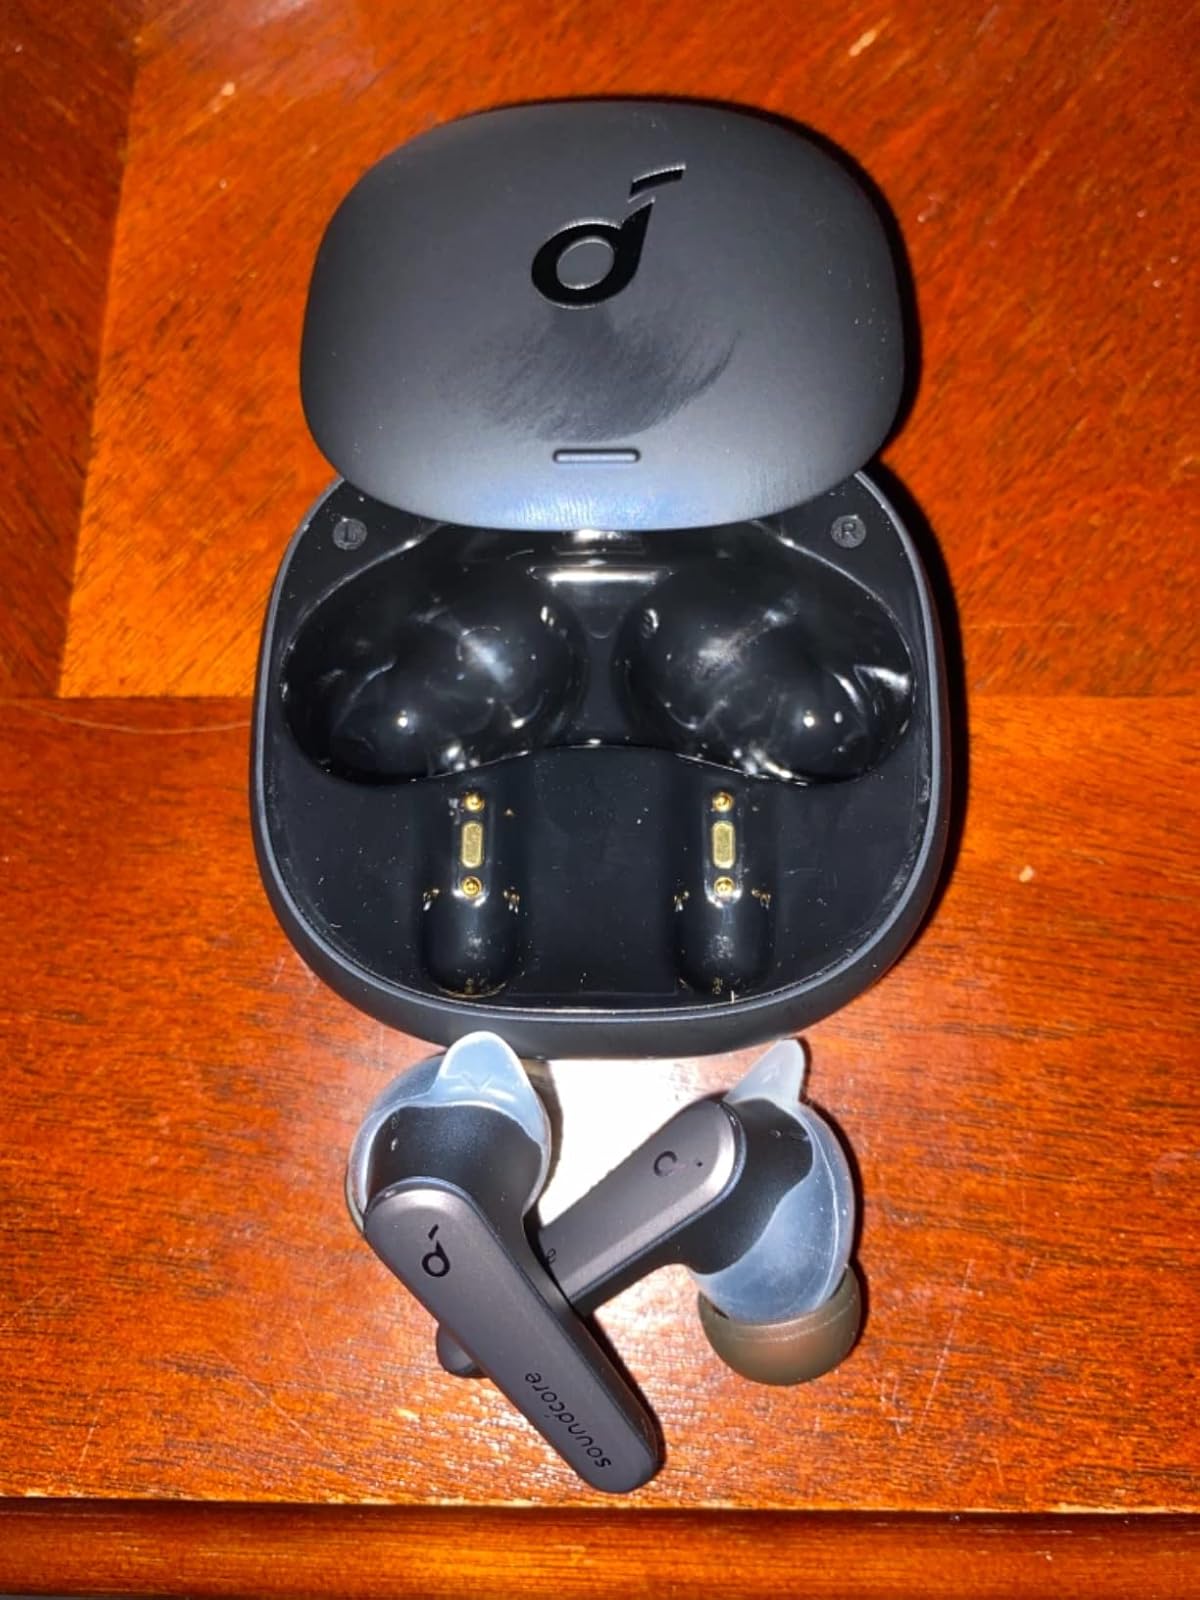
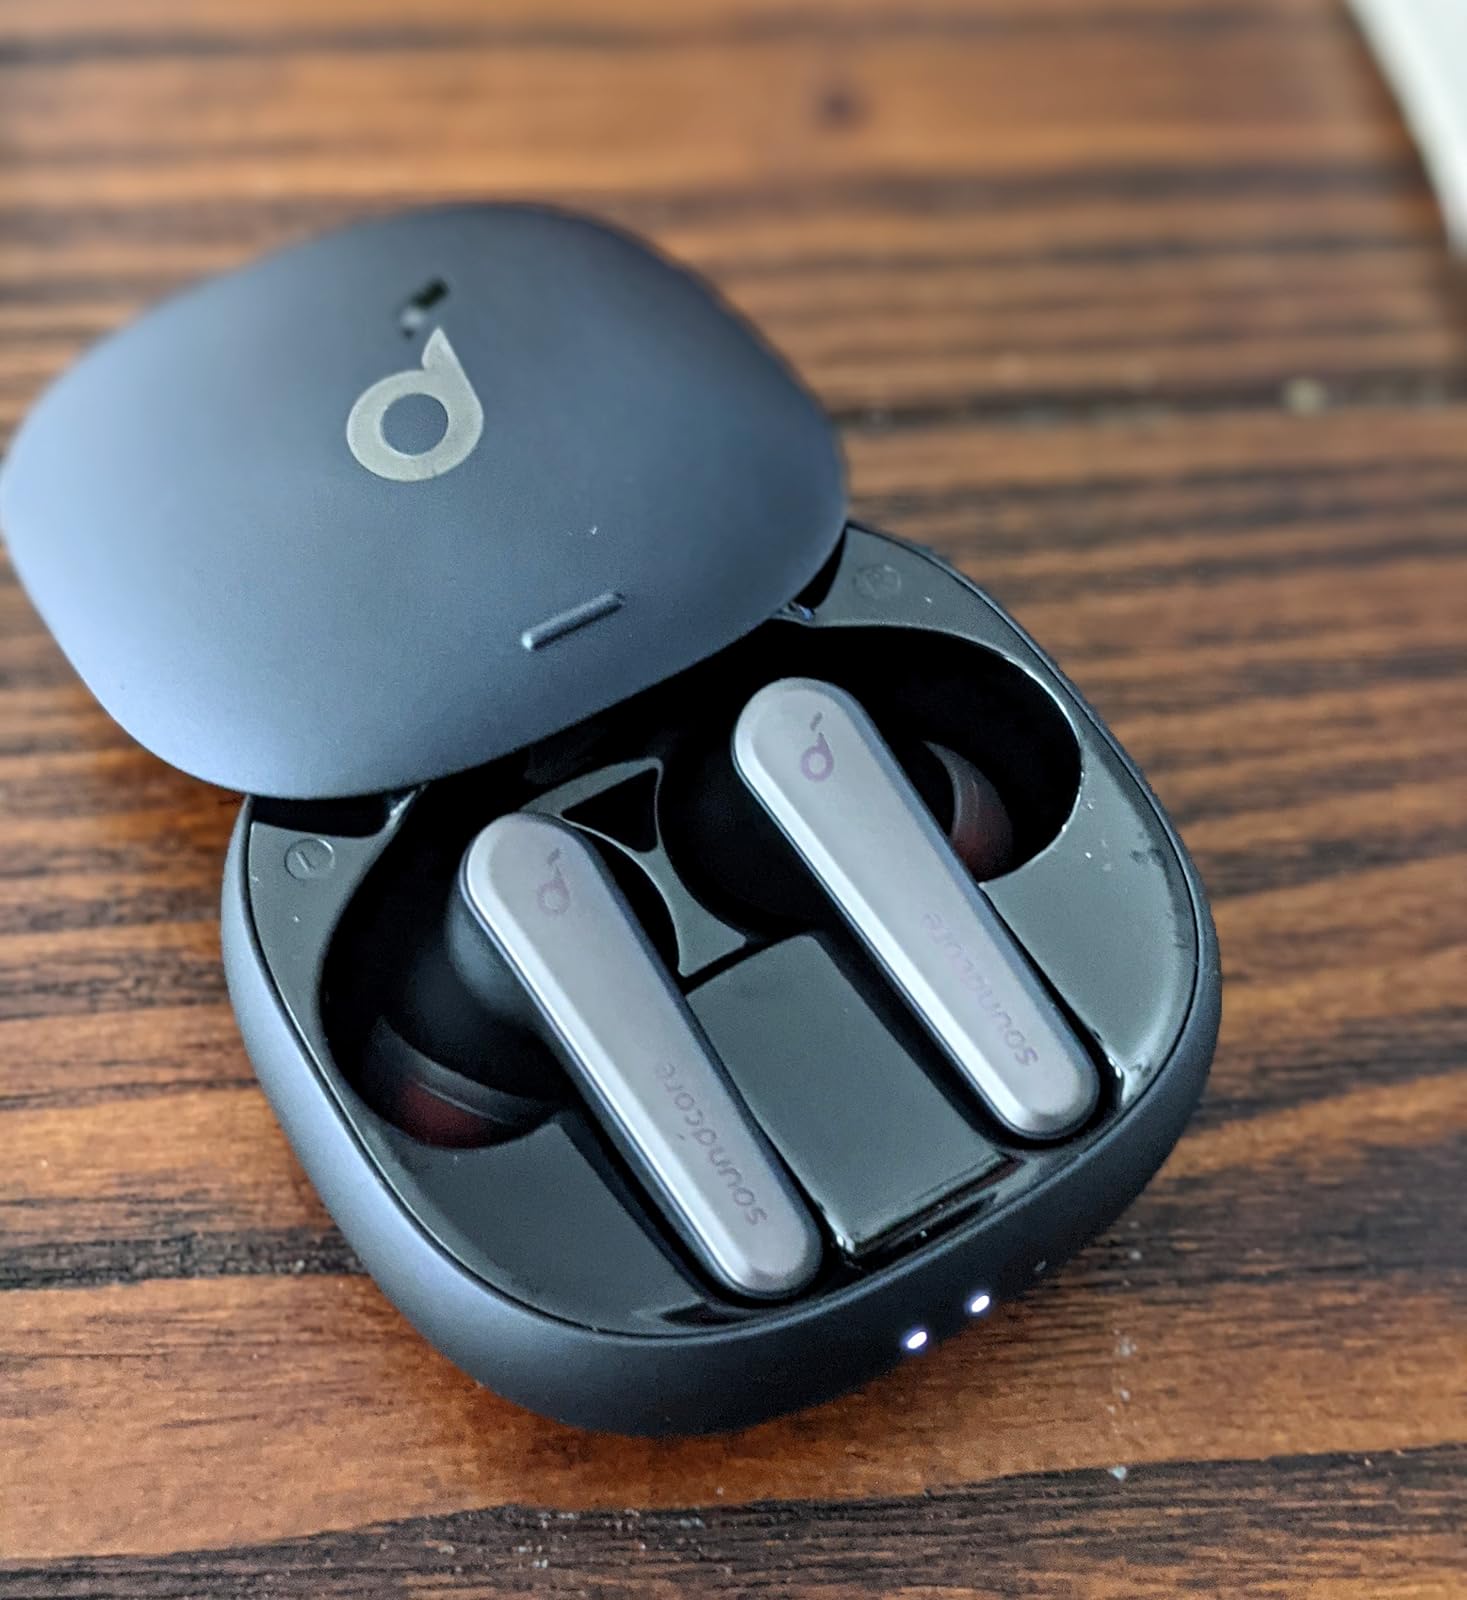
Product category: earbuds
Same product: yes